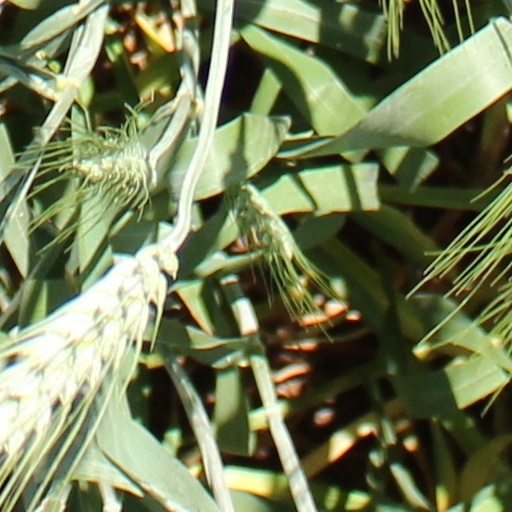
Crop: wheat